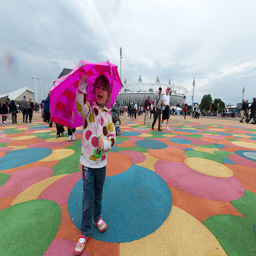
A little girl holding a pink umbrella standing on a painted ground.
The girl holding an umbrella stands on a colorfully painted ground.
A child who is standing under an umbrella.
A young girl holding an umbrella someplace with a colorful floor
A young girl is standing outdoors holding an umbrella.